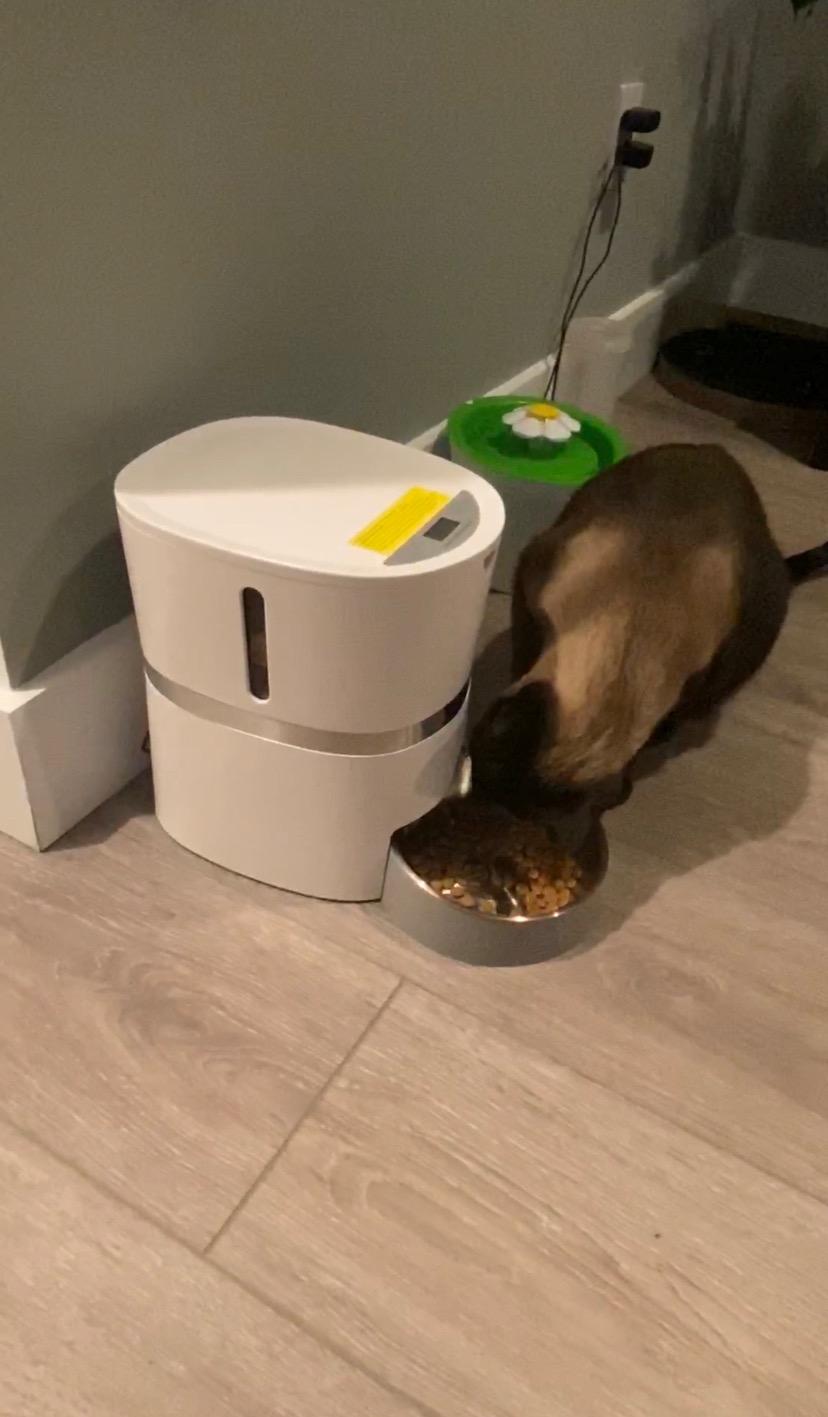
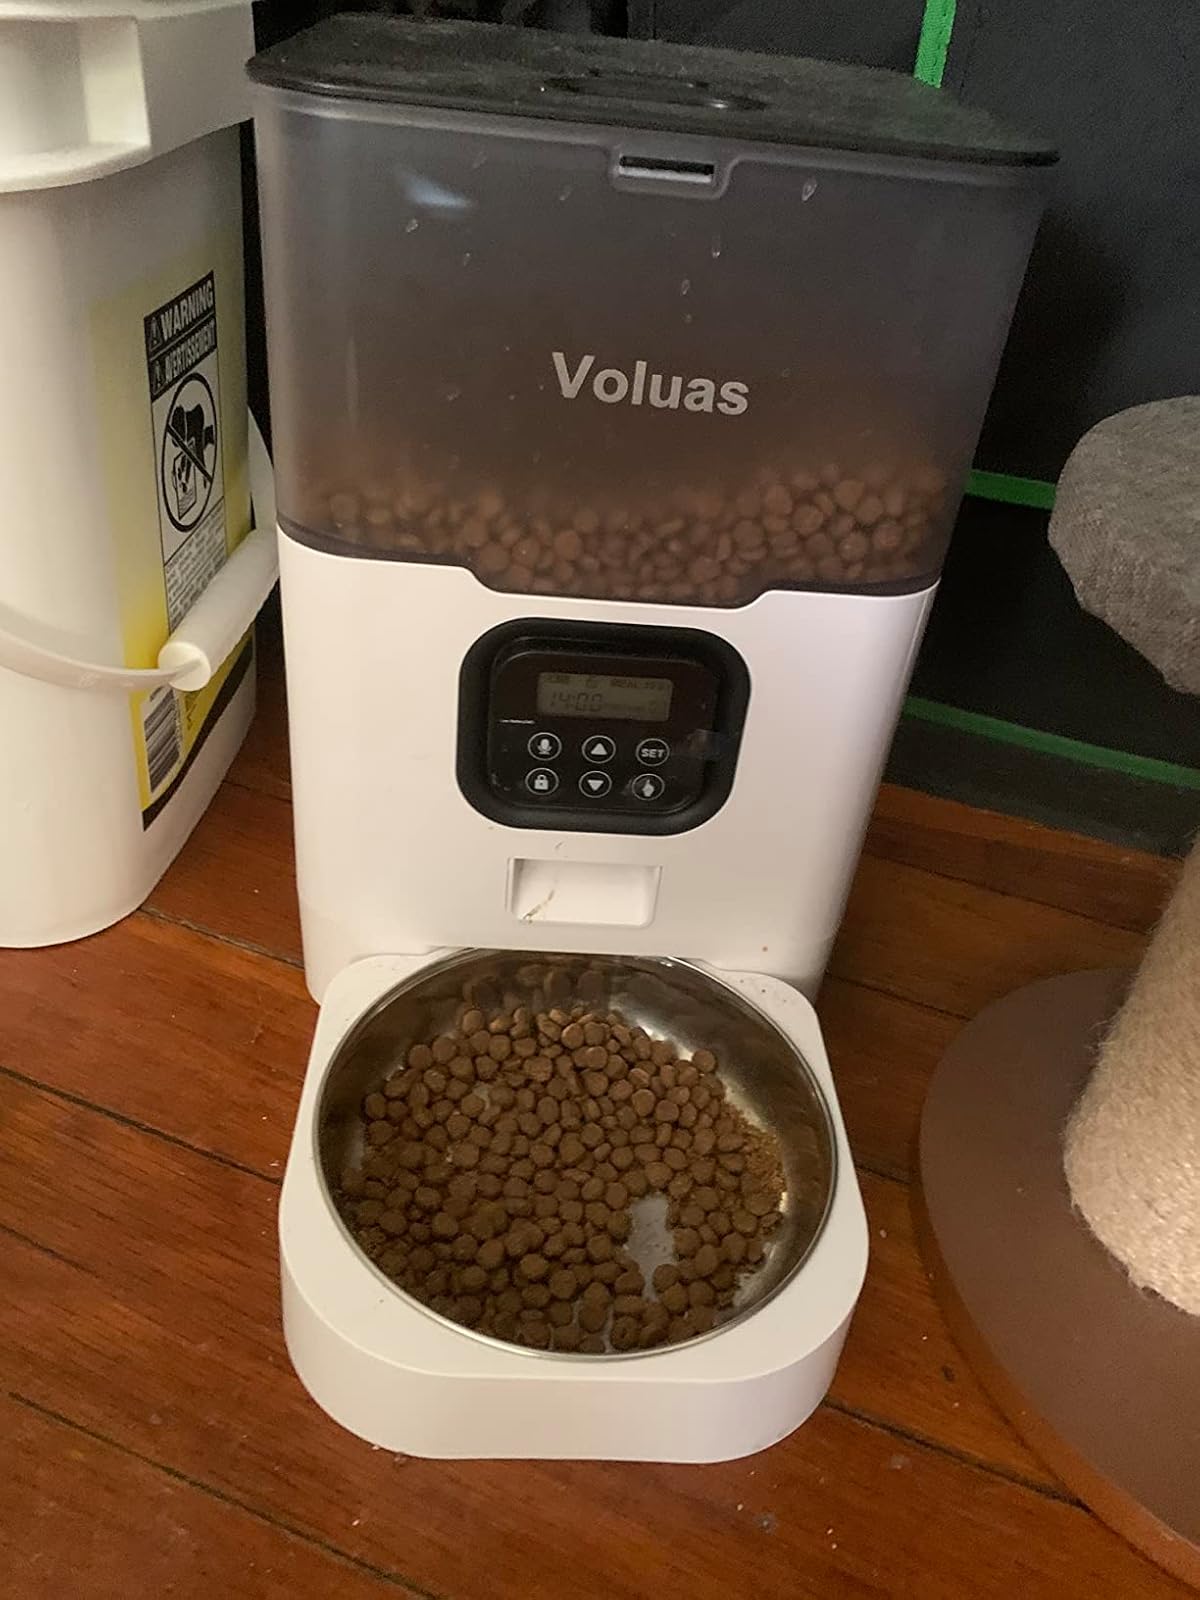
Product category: items_feeder
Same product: no